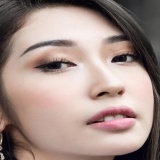
ca sĩ Khổng Tú Quỳnh